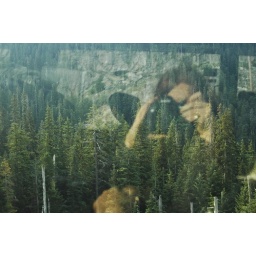
my reflection in the bus window